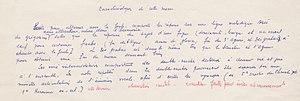
Caractéristiques de la ""Messe des Anges"" écrite par Dori CHAUVIN le 20 septembre 1963."
Isidore, dit Dori, Chauvin, né à Grand-Fougeray - Ille-et-Vilaine le 23 mars 1899 et décédé à Rennes - Ille-et-Vilaine le 11 août 1979, est un organiste, compositeur et professeur de musique français